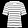
Label: T - shirt / top